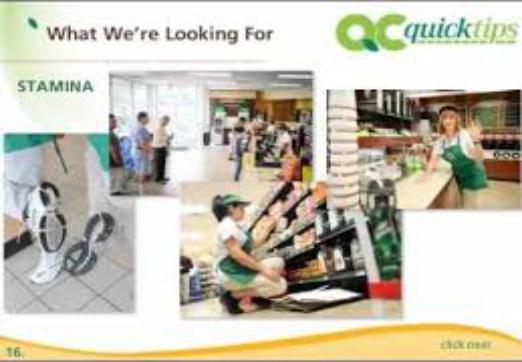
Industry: Food